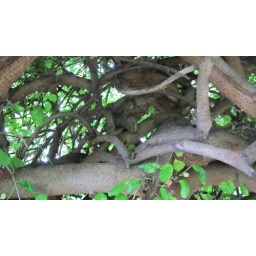
Poor bird found in a tree at home.